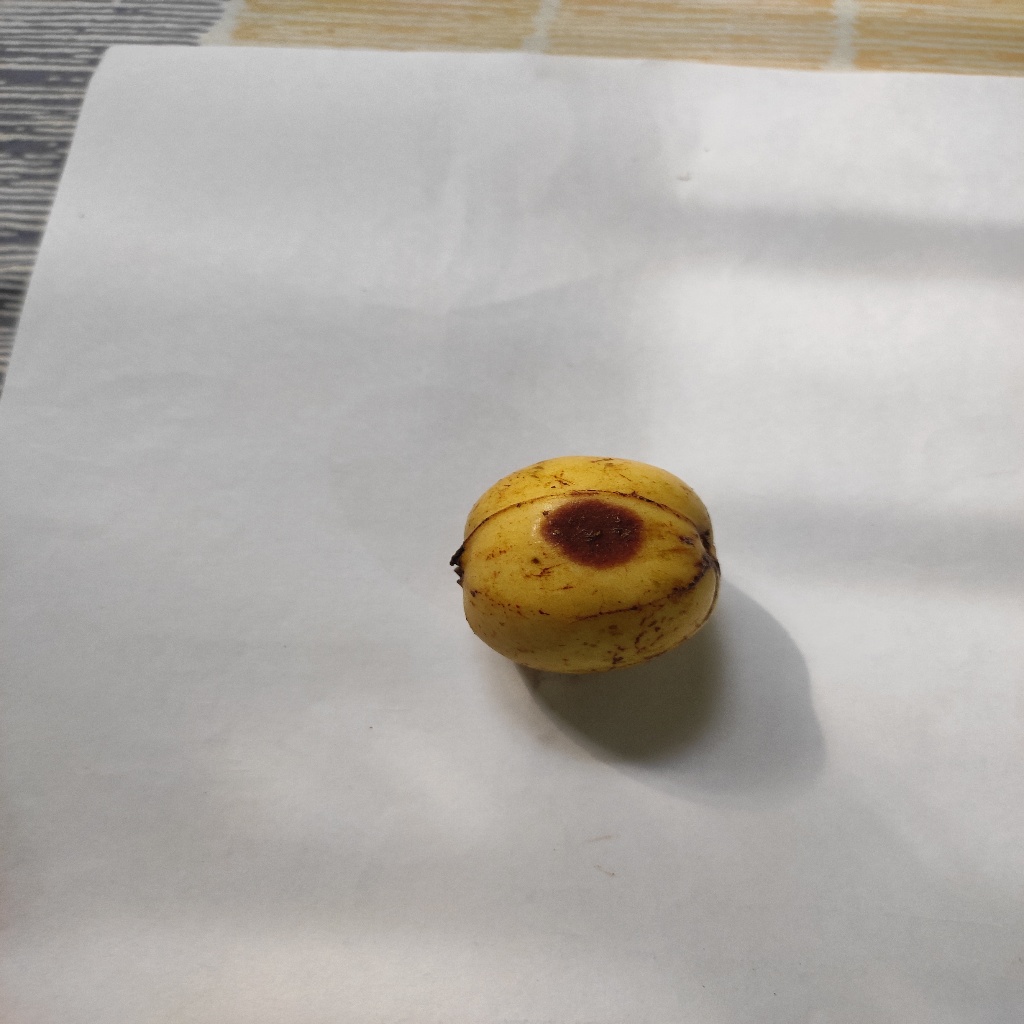
Crop: guava
Quality class: Defect